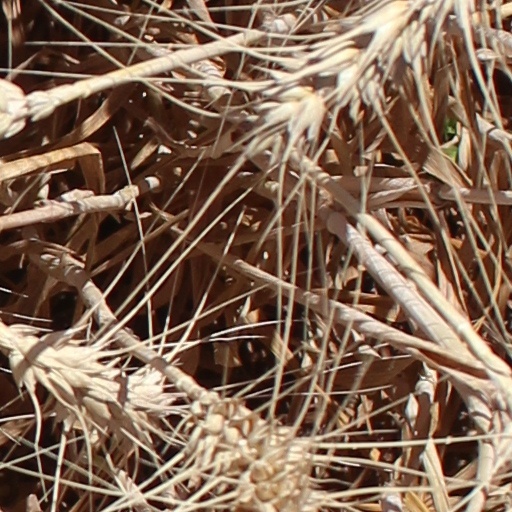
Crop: wheat